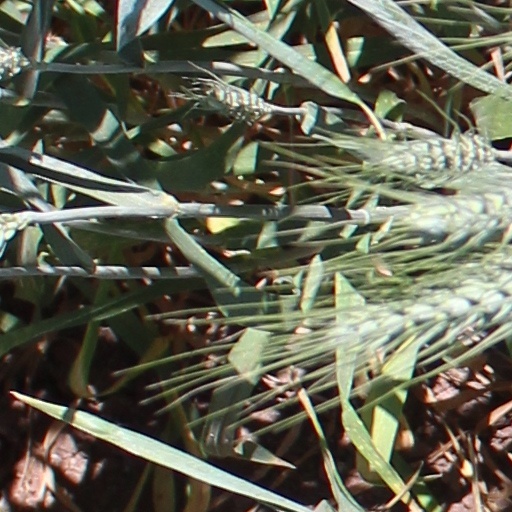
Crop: wheat